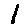
Label: 1